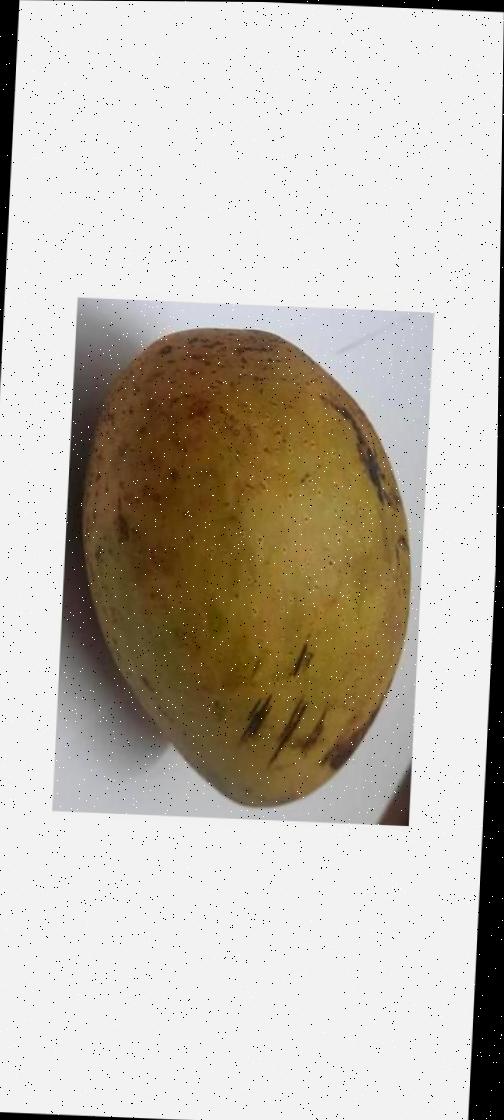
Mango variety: Ashshina Classic